Grey Wolves (organization)

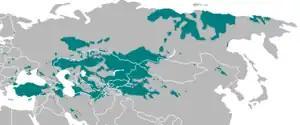
Grey Wolves seek to unite all Turkic peoples. This map shows parts of Eurasia inhabited by Turkic-speaking peoples.

The Grey Wolves are Pan-Turkist and seek to unite the Turkic peoples in one state stretching from the Balkans to Central Asia. After the dissolution of the Soviet Union in 1991, the Grey Wolves called for "a revived Turkish empire embracing newly independent Central Asian states of the former Soviet Union." They have proposed "a pan-Turkish extension of the Turkish nation-state." Due to their pan-Turkic agenda they are hostile towards China, Iran, and Russia.